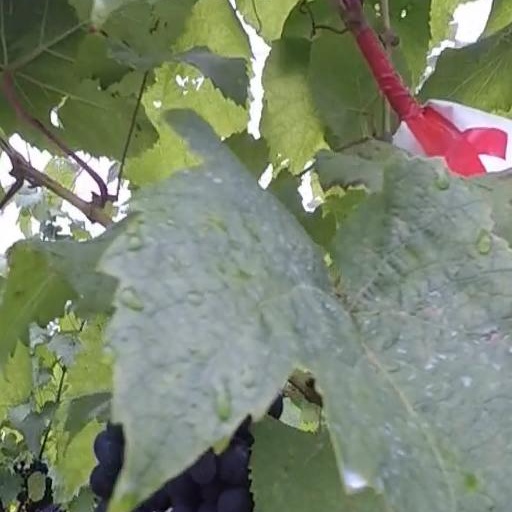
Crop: grape